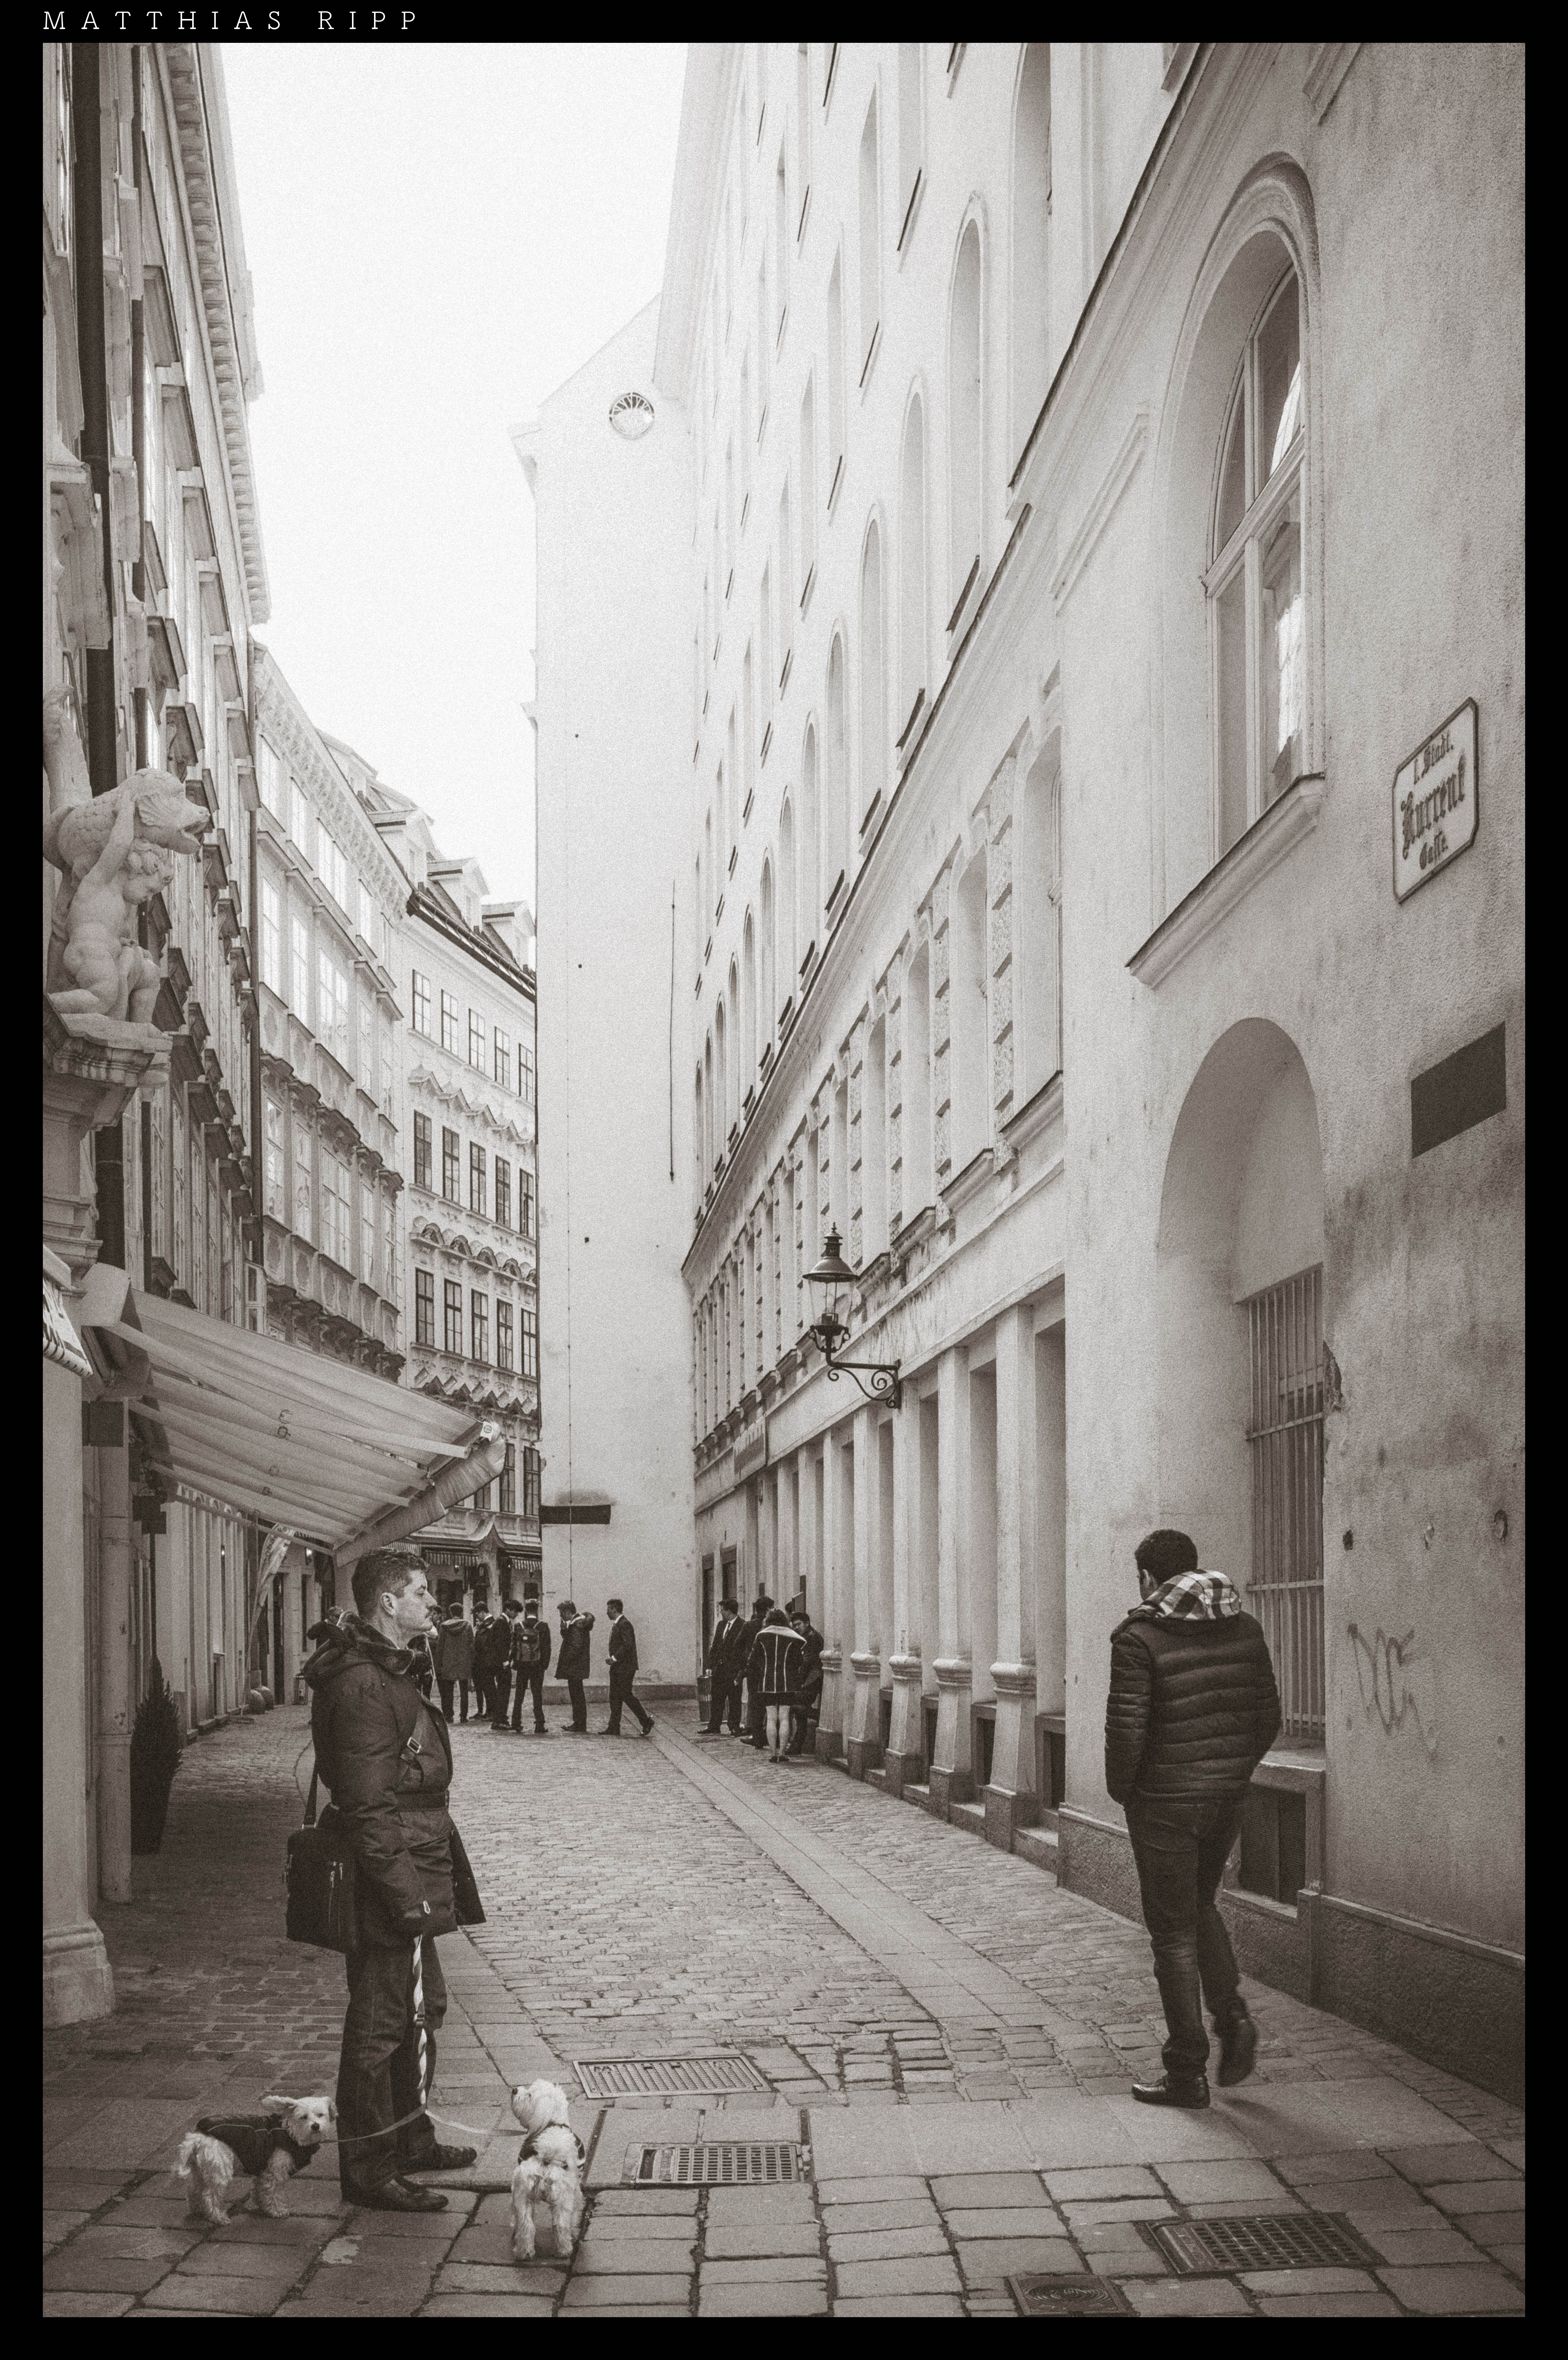
black and white, architecture, road, white, street, photography, vintage, retro, alley, animal, frame, facade, black, monochrome, austria, art, mono, dogs, full, 35mm, infrastructure, vienna, photograph, snapshot, kunst, sony, history, image, zeiss, los, hunde, shape, wien, strase, melancholy, feeling, monochrom, rx1rii, vollformat, monochrome photography, ancient history